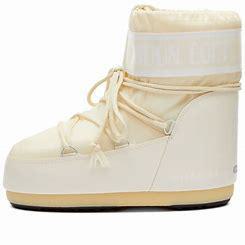
Brand: Moon
Model: Boot Moon Icon Nylon